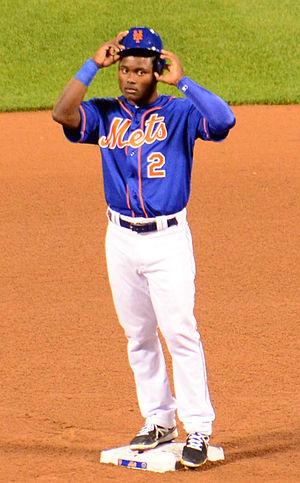
Dilson José Herrera García est un joueur de deuxième but de la Ligue majeure de baseball.